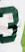
Number: 3